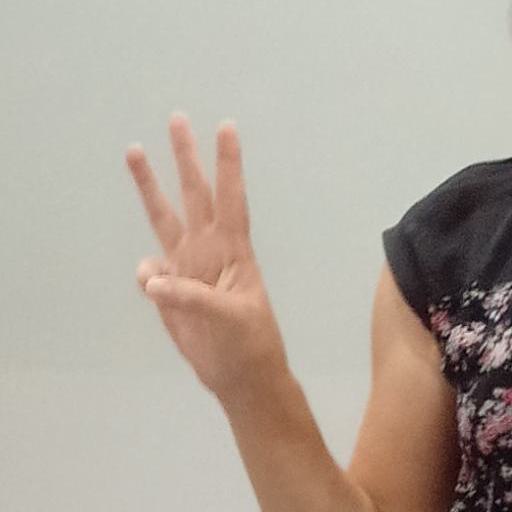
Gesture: three